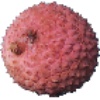
Label: Lychee 1